Henry James Hyne

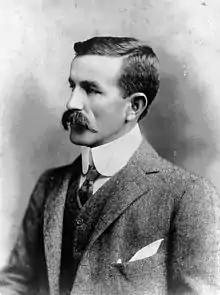
Henry James Hyne, ca. 1901.

Henry James Hyne (1867–1936) was an Australian businessman and the mayor of Maryborough, Queensland from 1913 to 1918.